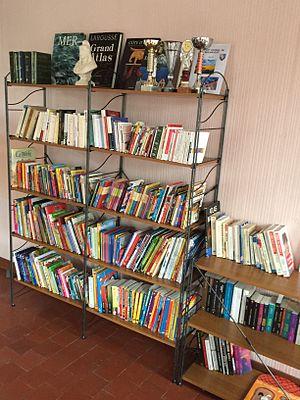
Berlancourt est une commune française située dans le département de l'Aisne, en région Hauts-de-France.